Idi Amin

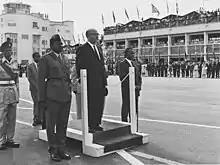
Amin (centre-left) as chief of staff during a visit of Israeli Prime Minister Levi Eshkol (centre) in 1966

According to Amin's family, Ugandan oral tradition, and his Saudi death certificate, Idi Amin Dada Oumee was born on 30 May 1928 around 4 a.m. in his father's workplace, the Shimoni Police Barracks in Nakasero Hill, Kampala. He was given the name Idi after his birth on the Muslim holiday of Eid al-Adha. According to Fred Guweddeko, a researcher at Makerere University, Amin's birth name was Idi Awo-Ango Angoo. There is disagreement on the meaning of the name "Dada", with some arguing that it meant "sister" or "effeminate" in Kiswahili, but most sources agree that "Dada" was a clan within the Kakwa tribe which was observed over thirteen generations.